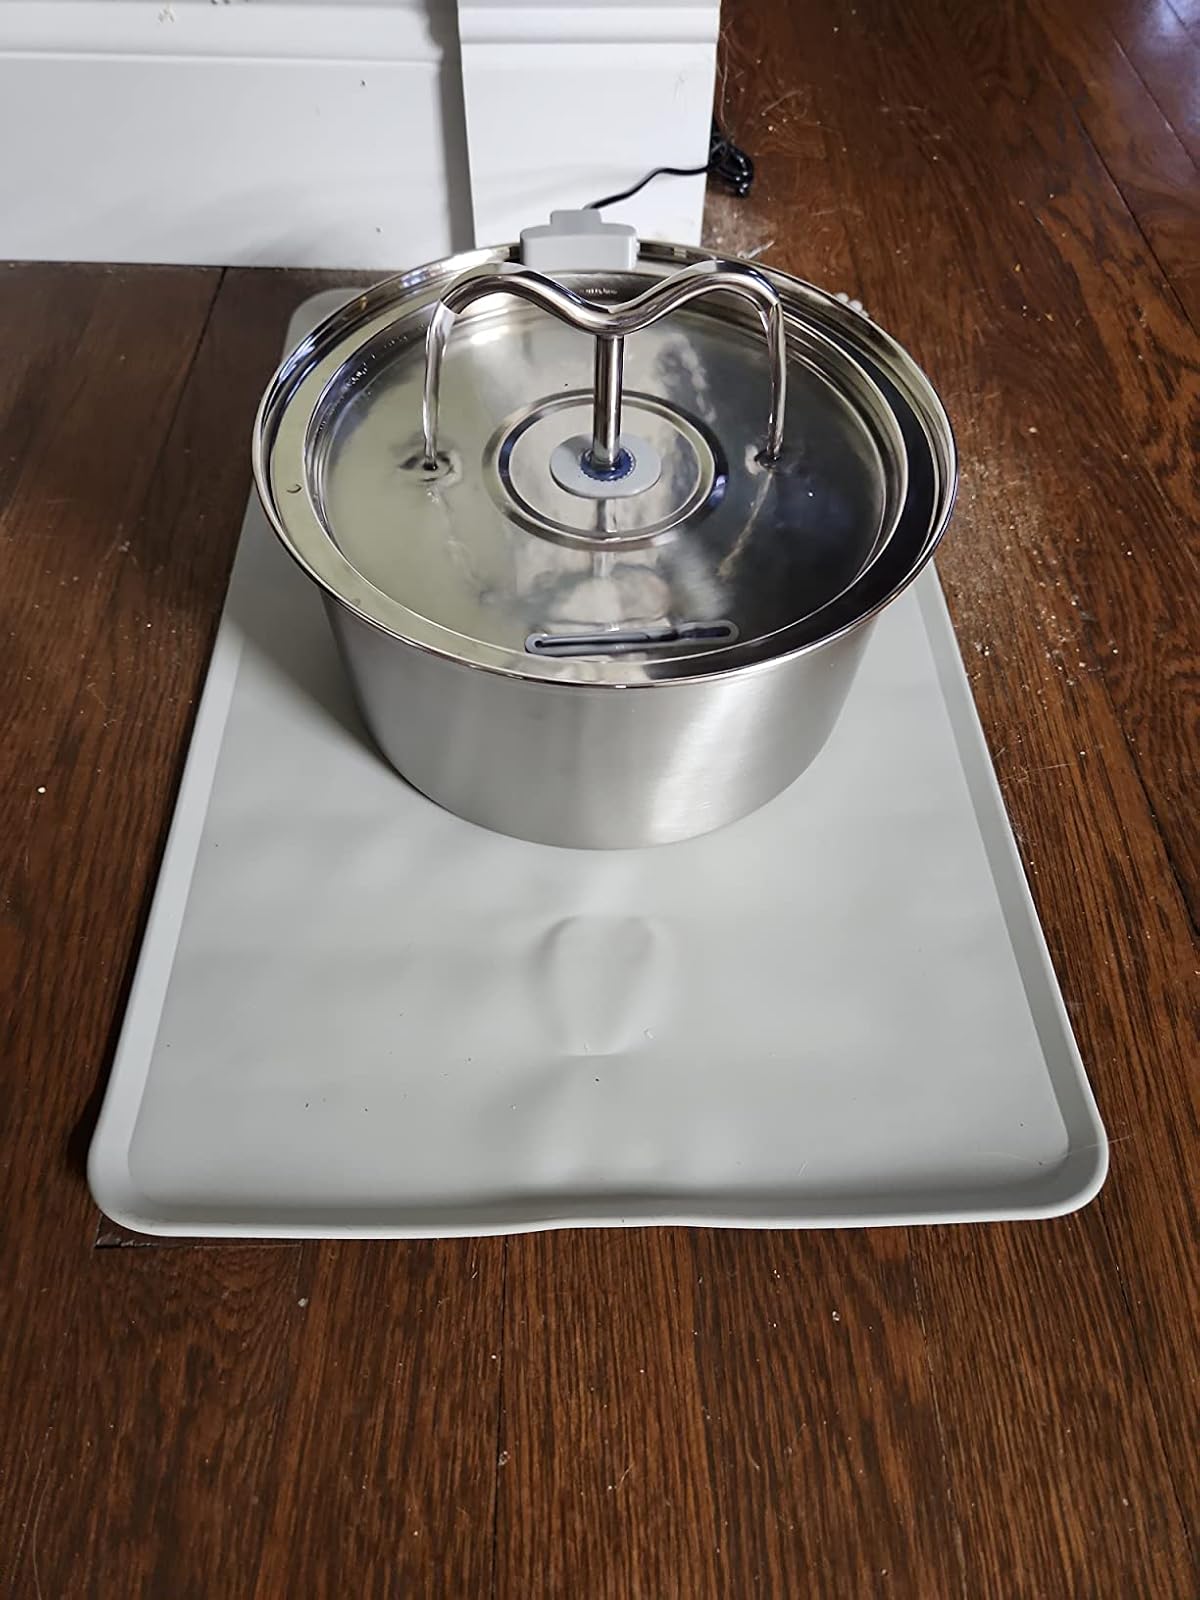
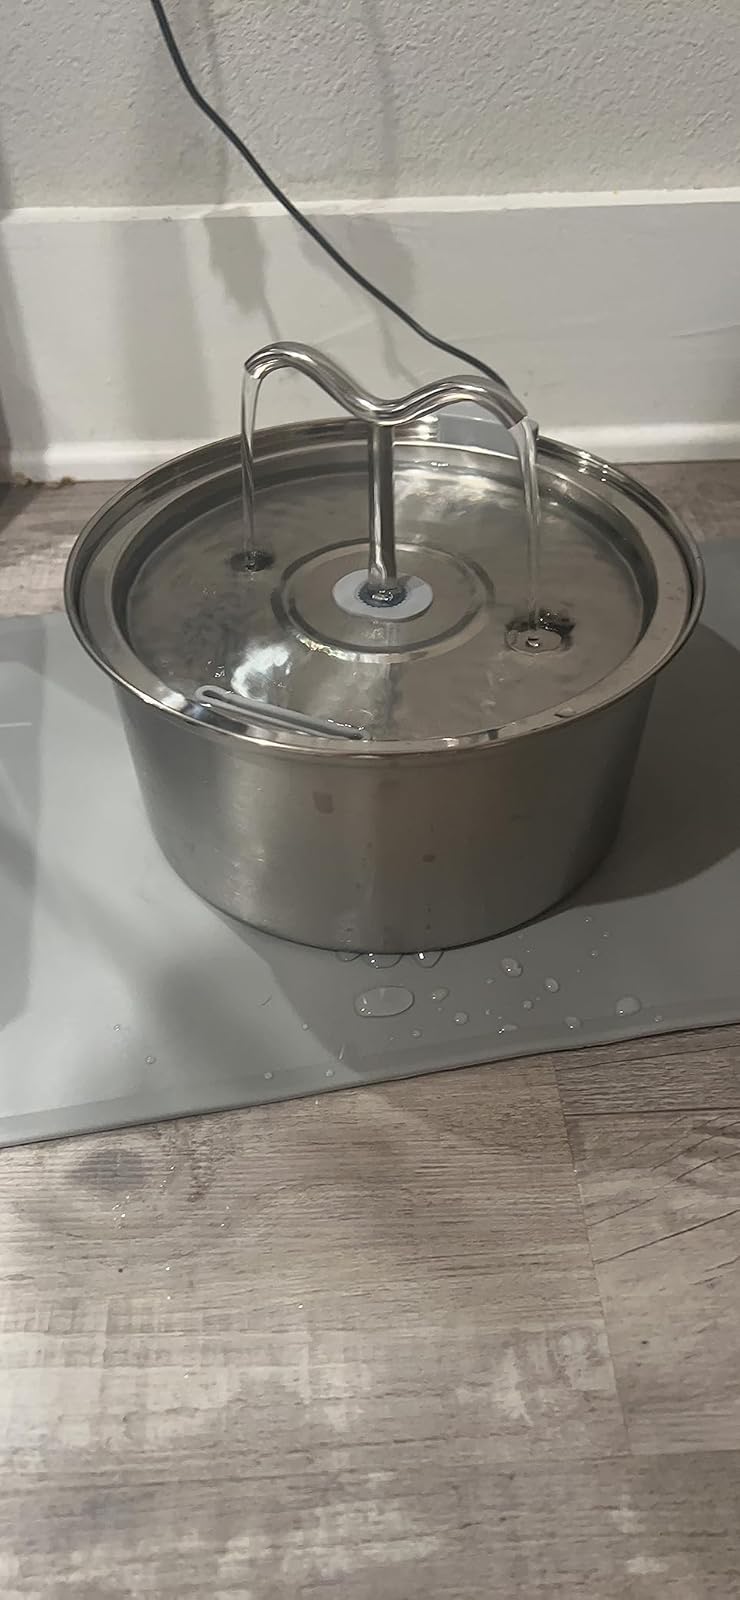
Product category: items_bowl
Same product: yes